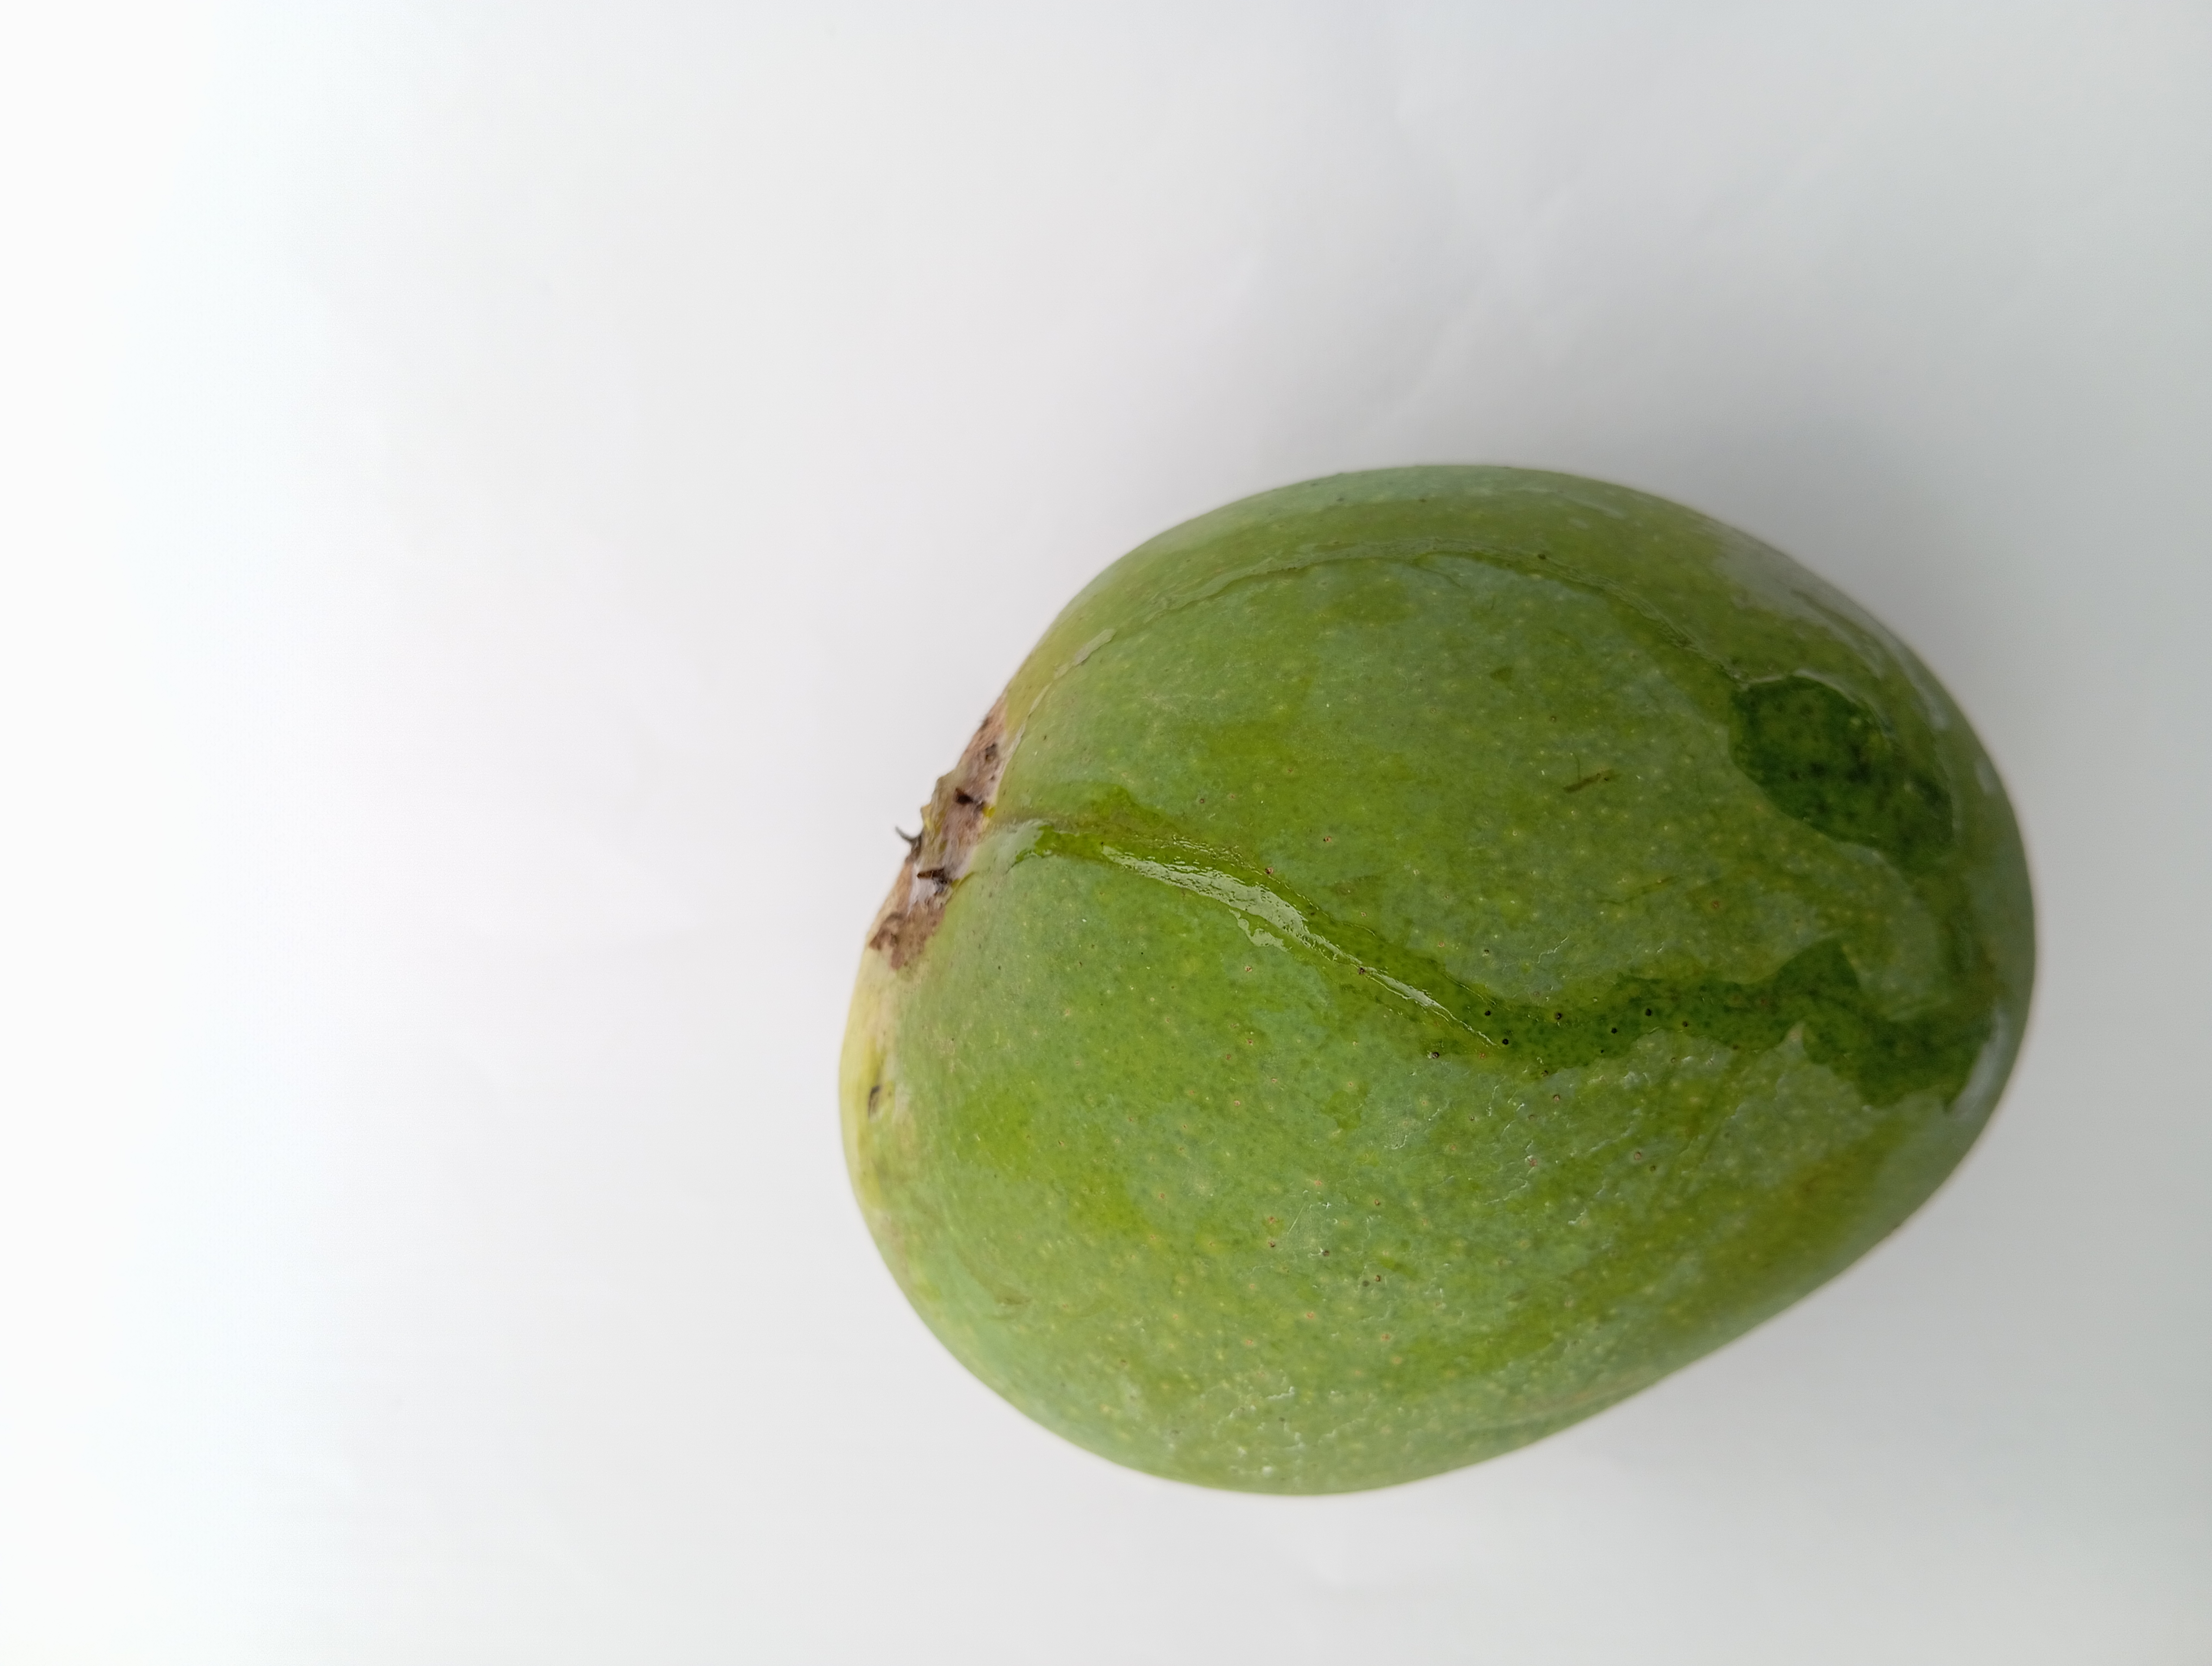
Mango variety: Himsagar